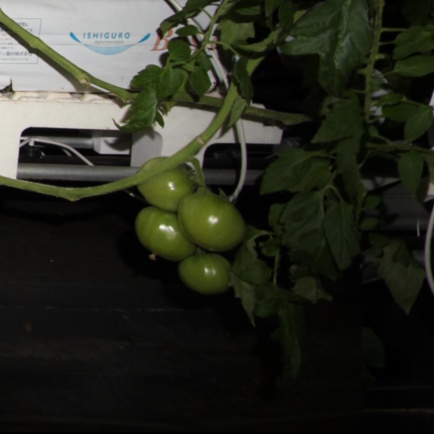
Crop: tomato